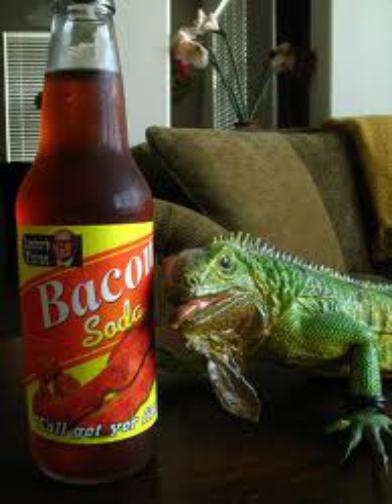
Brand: Bacon soda
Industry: Food